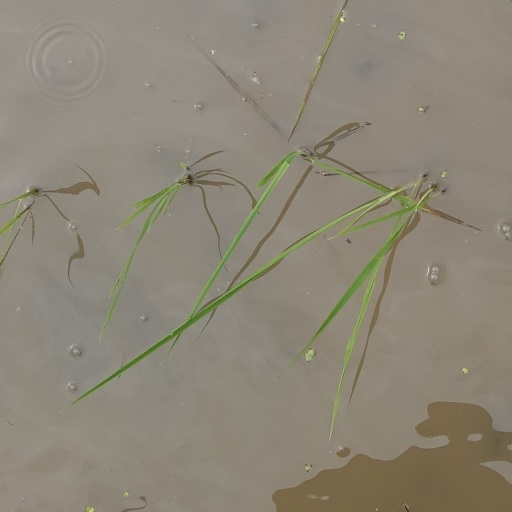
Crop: rice